Trafford Leigh-Mallory

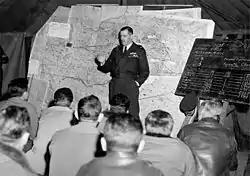
Leigh-Mallory at a squadron briefing in France in September 1944.

After the Battle of Britain, Dowding retired and Air Chief Marshal Charles Portal, the new Chief of the Air Staff, transferred Park to a new post.